Witch doctor

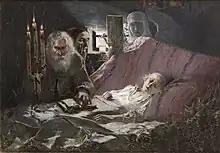
"Znachor", Slavonic witch doctor, painting by from 1895.

The "Oxford English Dictionary" states that the first record of the use of this term was in 1718, in Francis Hutchinson's work "An Historical Essay concerning Witchcraft, with Observations upon Matters of Fact; tending to Clear the Texts of the Sacred Scriptures, and Confute the Vulgar Errors about that Point." Hutchinson used the phrase in a chapter defending a prisoner who was charged with witchcraft, by asserting that the "Witch-Doctor" himself was the one using sorcery: